Misai Kosugi

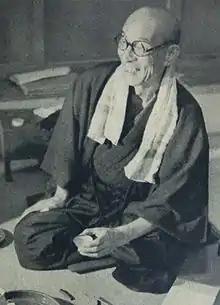

Misei Hoan Kosugi (30 December 1881 – 16 April 1964) was a Japanese painter. He was associated with Western-style ("yōga") art movement. Kosugi was a founding member of the Shunyo-kai art society in 1922, while attending Nihon Bijutsuin. His work was part of the painting event in the art competition at the 1932 Summer Olympics.